Memoirs of Amorous Gentlemen

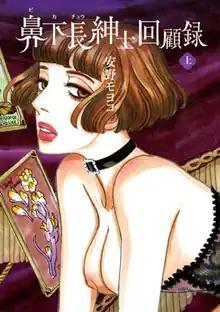
First volume cover

is a Japanese manga series written and illustrated by Moyoco Anno. It was serialized in Shodensha's manga magazine "Feel Young" from November 2013 to March 2018, with its chapters collected in two volumes,